Cyrus the Great

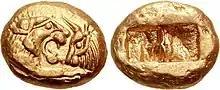
Achaemenid version of the Croeseid, minted in Lydia, under the rule of Cyrus the Great to Darius I, circa 545–520 BC. It only weighs 8.06 grams, compared to the standard 10.7 grams of the original Croeseid minted by King Croesus of Lydia, which was the world's first gold coin.

One of the few surviving sources of information that can be dated directly to Cyrus's time is the Cyrus Cylinder, a document in the form of a clay cylinder inscribed in Akkadian cuneiform. It had been placed in the foundations of the Esagila (the temple of Marduk in Babylon) as a foundation deposit following the Persian conquest in 539 BC. It was discovered in 1879 and is kept today in the British Museum in London.